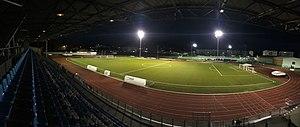
Stade René-Hologne de Vesoul - 27 novembre 2019
Le Stade René-Hologne est un stade omnisports situé à Vesoul, dans le département de la Haute-Saône, en France.